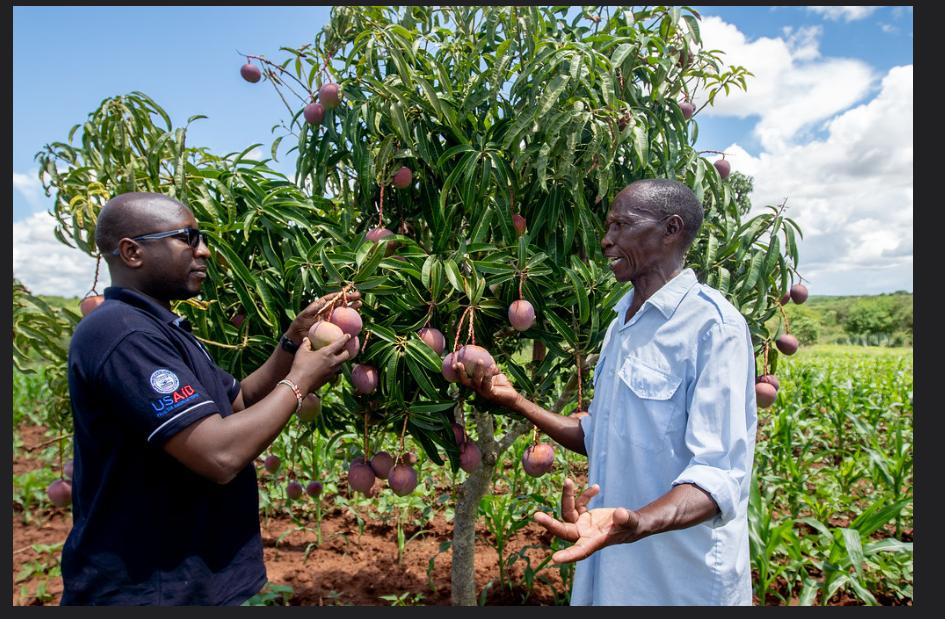
Watu wakiwa wamesimama katika eneo la shamba, wakiwa wameshikilia matunda aina ya maembe ambayo yameota kwa wingi katika mti wake. Ikiwa yakiwa tayari na kuiva kupelekwa sokoni, kwa ajili ya wateja kufanya manunuzi.